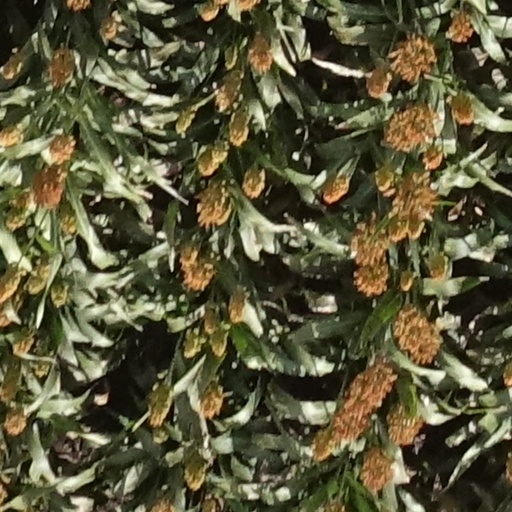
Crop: sorghum